List of hundreds of Wales

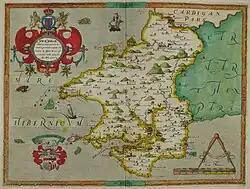
Hand-drawn map of Pembrokeshire by Christopher Saxton from 1577

Pembrokeshire was divided into seven hundreds from the Laws in Wales Act 1535: